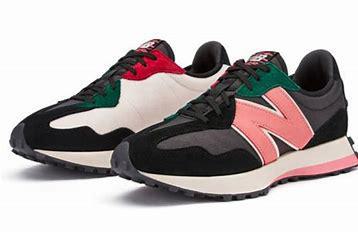
Brand: New
Model: Balance New Balance 327 Marathon